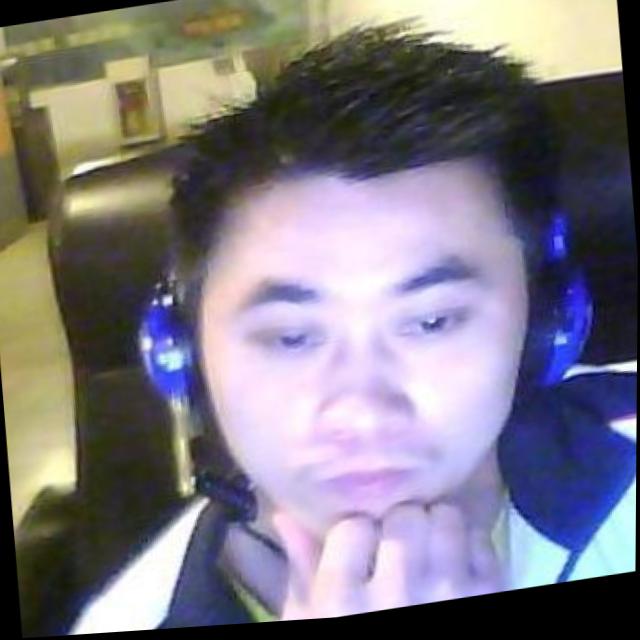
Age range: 21-44